James Martin (South Australian politician)

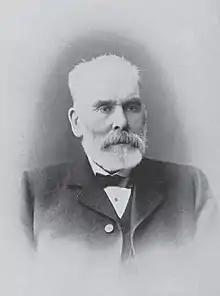

James Martin (1821 – 27 December 1899) was an industrialist and politician in the early days of the Colony of South Australia.